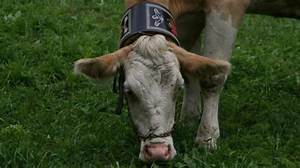
Label: mucca